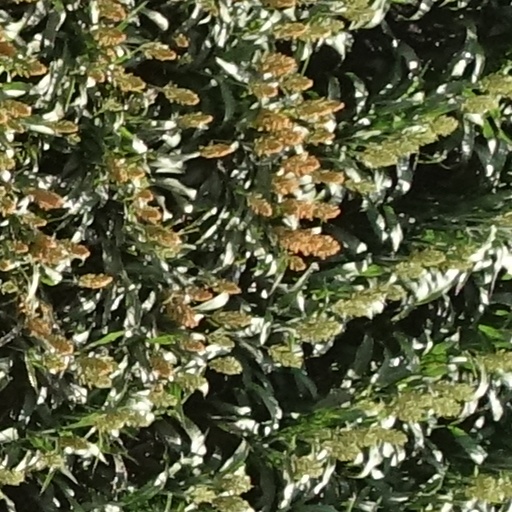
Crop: sorghum